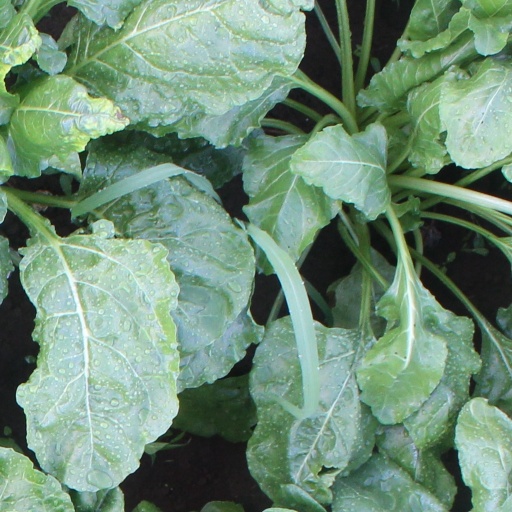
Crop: sugar beet